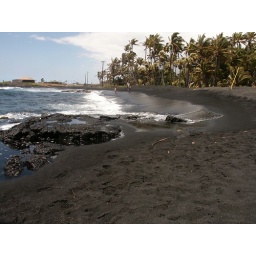
Black sand beach in Hawaii